Elizabeth Hussey Whittier

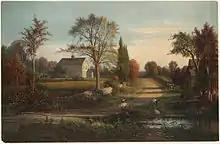
The Whittiers' childhood home in Haverhill, Massachusetts

Elizabeth Hussey Whittier was born in Haverhill, Massachusetts on December 7, 1815, the youngest child of four born to Abigail (née Hussey) and John Whittier. The family were Quaker.